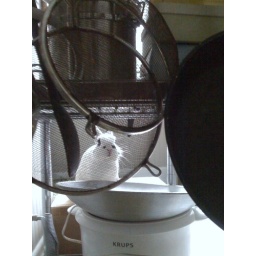
Rori likes to watch when I'm doing things in the bathroom with the door open (like brushing my teeth).